Srđan Dragojević

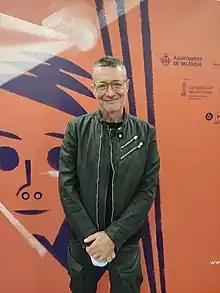
Dragojević, 2021, in the Mostra de València.

From July 1999, with his Miramax deal announced, Dragojević would end up spending the following two years living and working in the United States, initially in New York City. He was under the so-called first-look deal that obligated him to offer everything he's interested in developing (either his own work or someone else's work the rights for which could be bought) to Miramax first and then if Miramax refuses it, he was free to shop it around elsewhere. The deal also functioned in the other direction whereby Miramax would offer him scripts, books, stories or re-make ideas they thought fit his sensibility and he'd have the right of refusal.